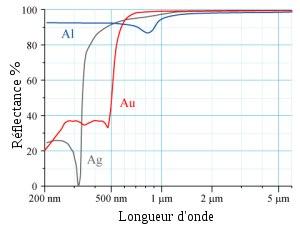
En photométrie, la réflectance, également nommée facteur de réflexion, est la proportion de lumière réfléchie par la surface d'un matériau. Elle est définie comme le rapport entre le flux lumineux réfléchi et le flux lumineux incident :
La réflectivité est la proportion d'énergie électromagnétique réfléchie à la surface d'un matériau ayant une épaisseur telle que ce facteur de réflexion ne change pas en augmentant son épaisseur. La réfléctivité d'une surface peut varier en fonction de la longueur des ondes qui la frappent. Cette grandeur s'exprime généralement en décibel ou pourcentage.